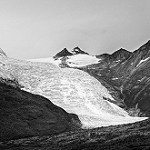
Label: B & W